London (record producer)

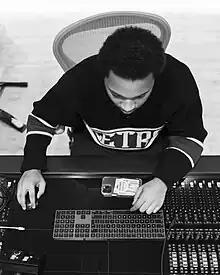

In 2018, he produced "Turn Up" for DJ Tunez featuring Wizkid and Reekado Banks. In 2019, he decided to move to Lagos, to stay with Mavin's in-house producer BabyFresh, who eventually signed him to Blowtime Entertainment, a division of Mavin. His production tag was first introduced to the public on 12 July 2019, following the release of Crayon debut EP "Cray Cray", on the opening track "So Fine", produced by London, and BabyFresh. In October 2019, he had his solo production breakthrough with Rema's debut EP "Bad Commando", named after the opening track "Bad Commando", which he produced. Then went on to work on Wizkid project Soundman Vol. 1, on the track "Electric", in which he was featured.